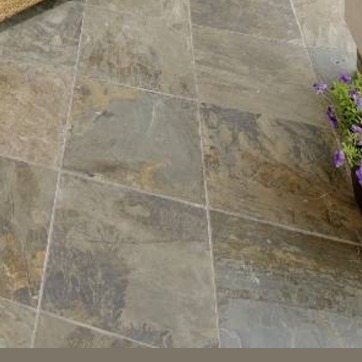
Material: stone